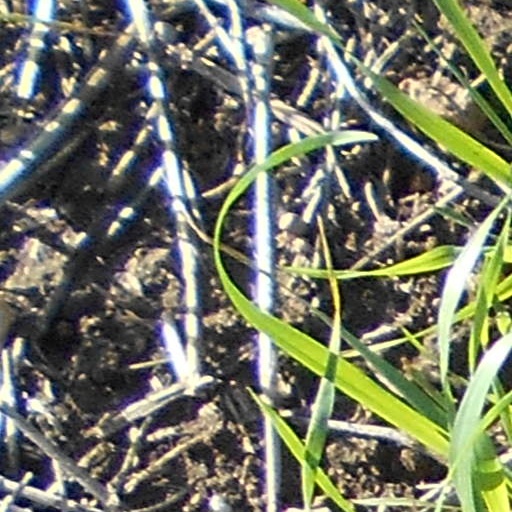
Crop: wheat